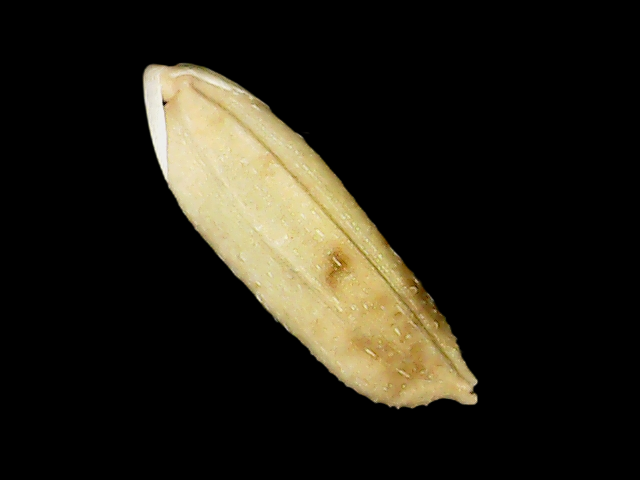
Rice variety: Bd30